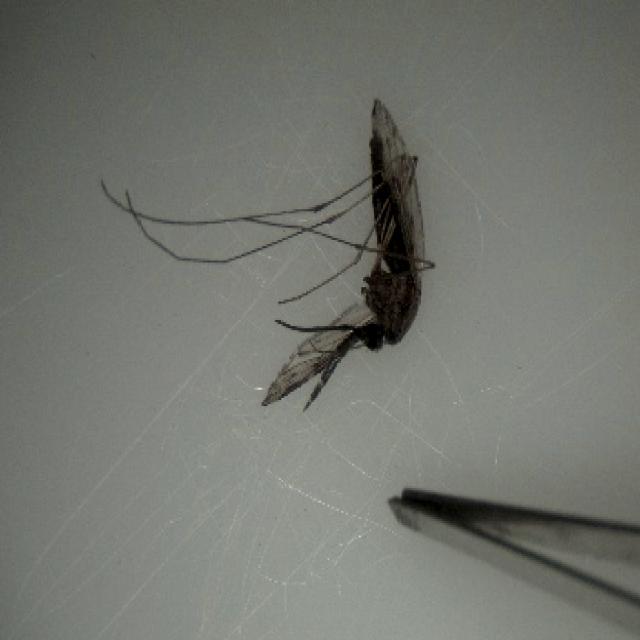
Species: anopheles_sinensis